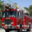
Label: truck